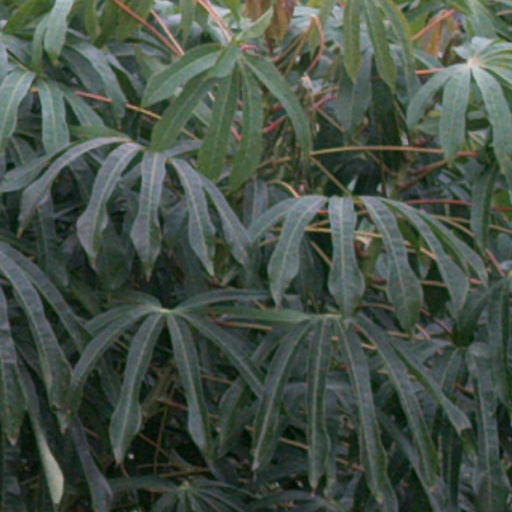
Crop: cassava